To Heart 2

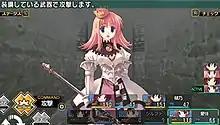
A battle in "To Heart 2: Dungeon Travelers" depicting the character Harumi. "Dungeon Travelers" places the characters of "To Heart 2" in a fantasy-based setting.

"To Heart 2" has received multiple spin-off titles since its initial PlayStation 2 release. The first spin-off release is a desk accessory package titled and was released by Aquaplus on November 25, 2005 in limited and regular editions. The release is a collection of multiple wallpapers, screensavers, desktop mascots, voice clips, and a typing game titled . Its limited edition release contained a binder and a ballpoint pen, both of which are not found in the regular edition release. The second spin-off release is a visual novel titled "To Heart 2 Another Days", and was first released as an adult game on February 29, 2008 for Microsoft Windows PCs in limited and regular editions. "Another Days" plot takes place in the fall as a continuation of "To Heart 2"s story, and its main storyline allows the player to pursue seven heroines consisting of both supporting female characters from "To Heart 2" and new characters. In addition, "Another Days" also contains two additional scenarios that extend storylines from the original game. The first additional scenario is based on Manaka's scenario, and features Ikuno as the protagonist, while the second scenario extends Konomi's scenario, and features Tamaki and Konomi as heroines. "Another Days" limited edition release was bundled with a soundtrack disc titled "To Heart 2 Secret Sound Track", which contained additional music not found in "To Heart 2"s original soundtrack release. The scenarios of "Another Days" are also included as part of the PlayStation 3 compilation, "To Heart 2 DX Plus".